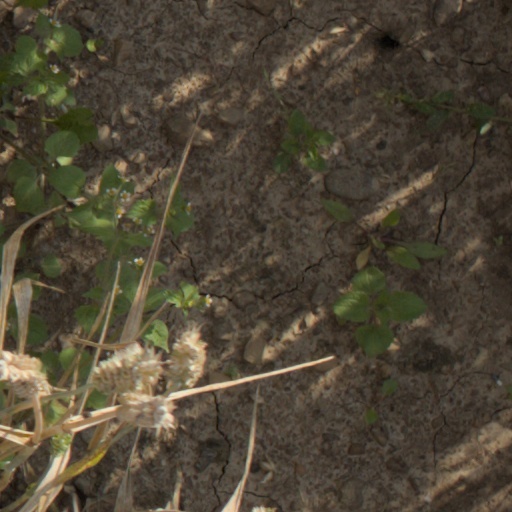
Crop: wheat